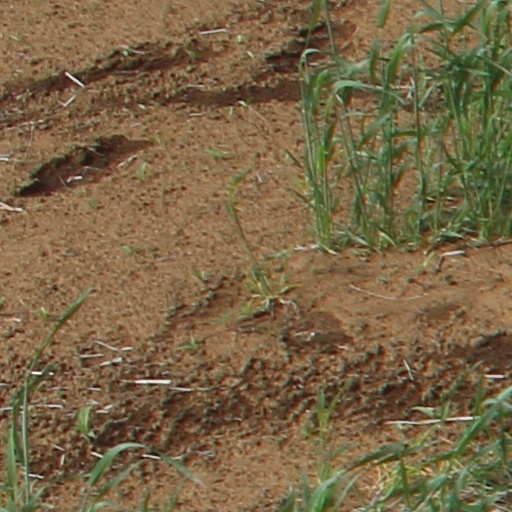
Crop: wheat